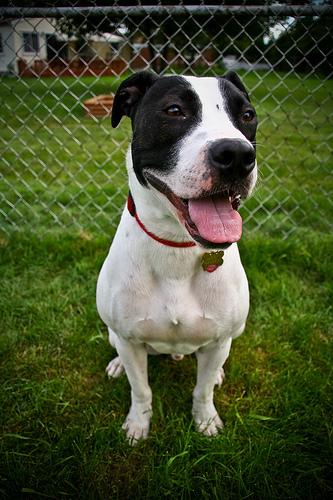
Breed: american pit bull terrier